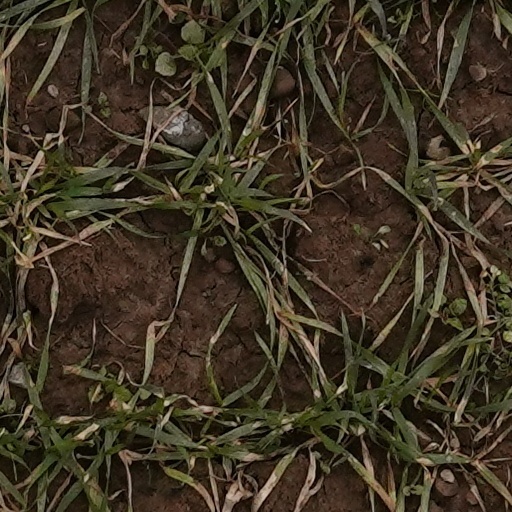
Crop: wheat